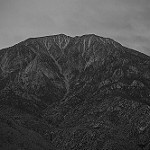
Label: B & W